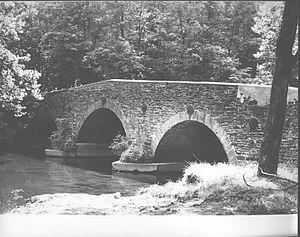
Latimore Township est un township, situé dans le comté d'Adams, en Pennsylvanie, aux États-Unis. En 2010, il comptait une population de 2 580 habitants. Le siège du township est situé à York Springs.